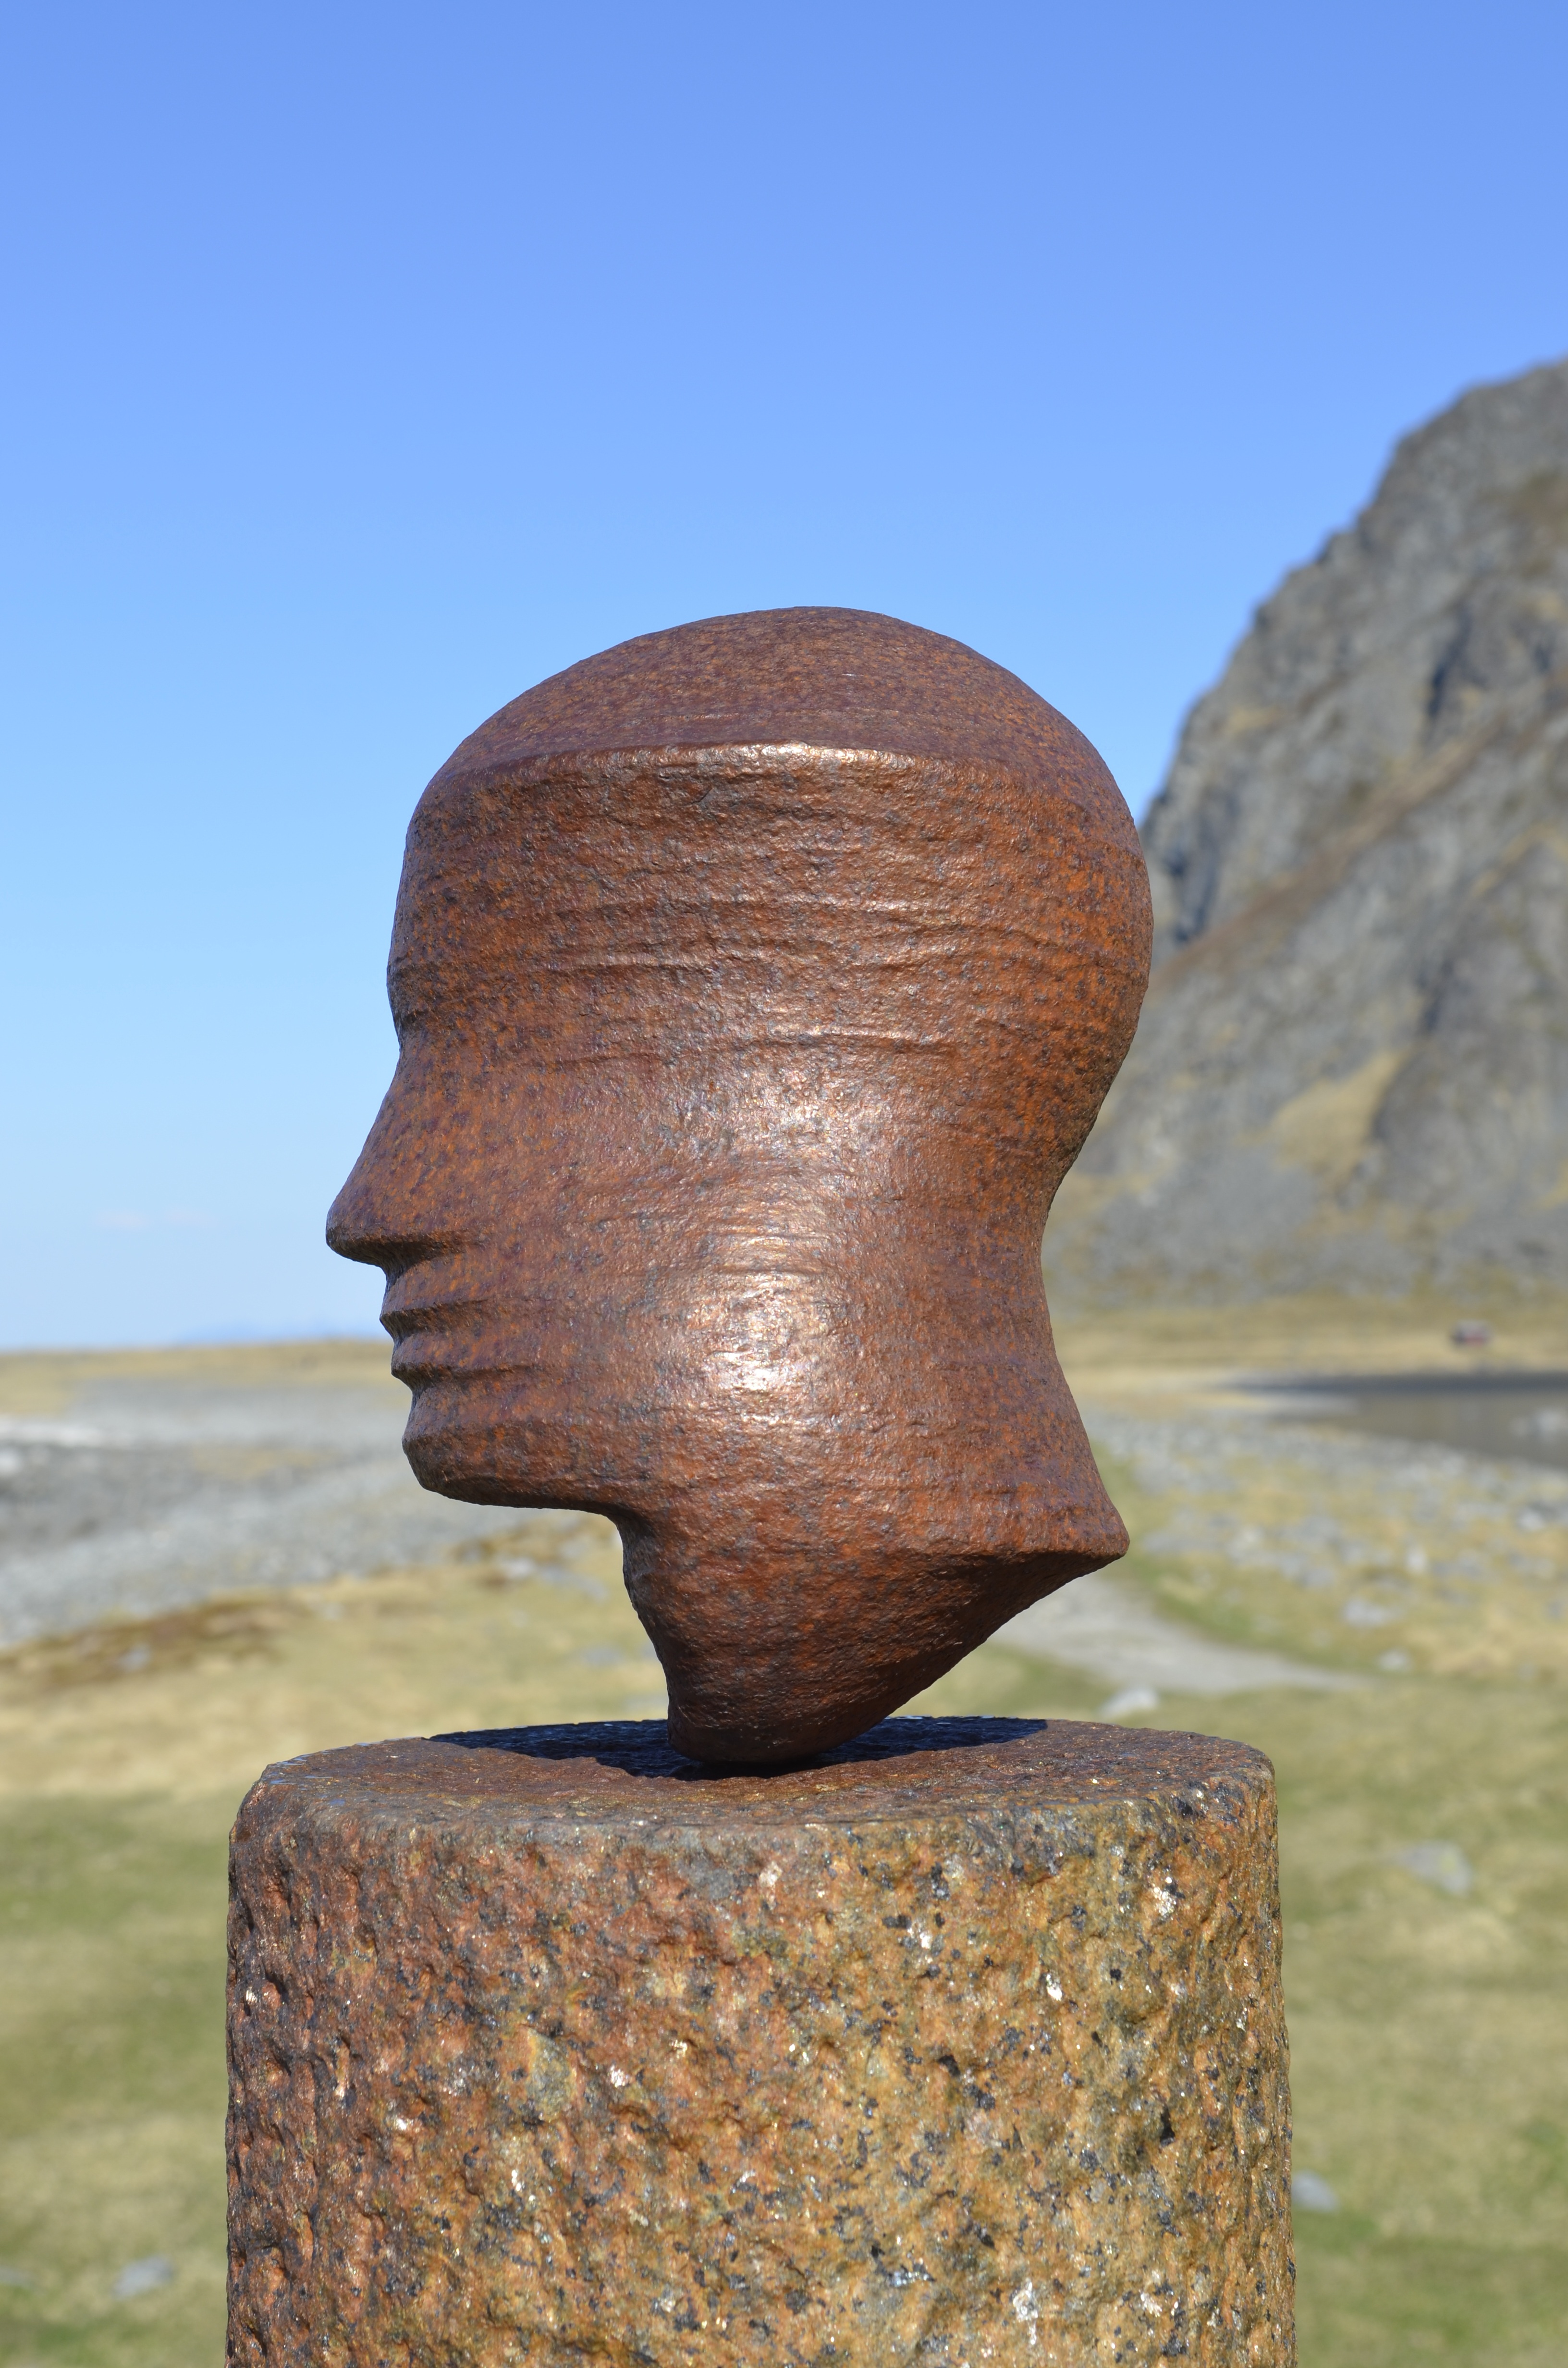
beach, coast, sand, rock, wood, monument, europe, statue, island, sculpture, art, creativity, temple, head, day, image, carving, norway, scandinavia, monolith, stele, lofoten, hodet, by marcus raetz, eggum, vestv g y, ancient history